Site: saxony
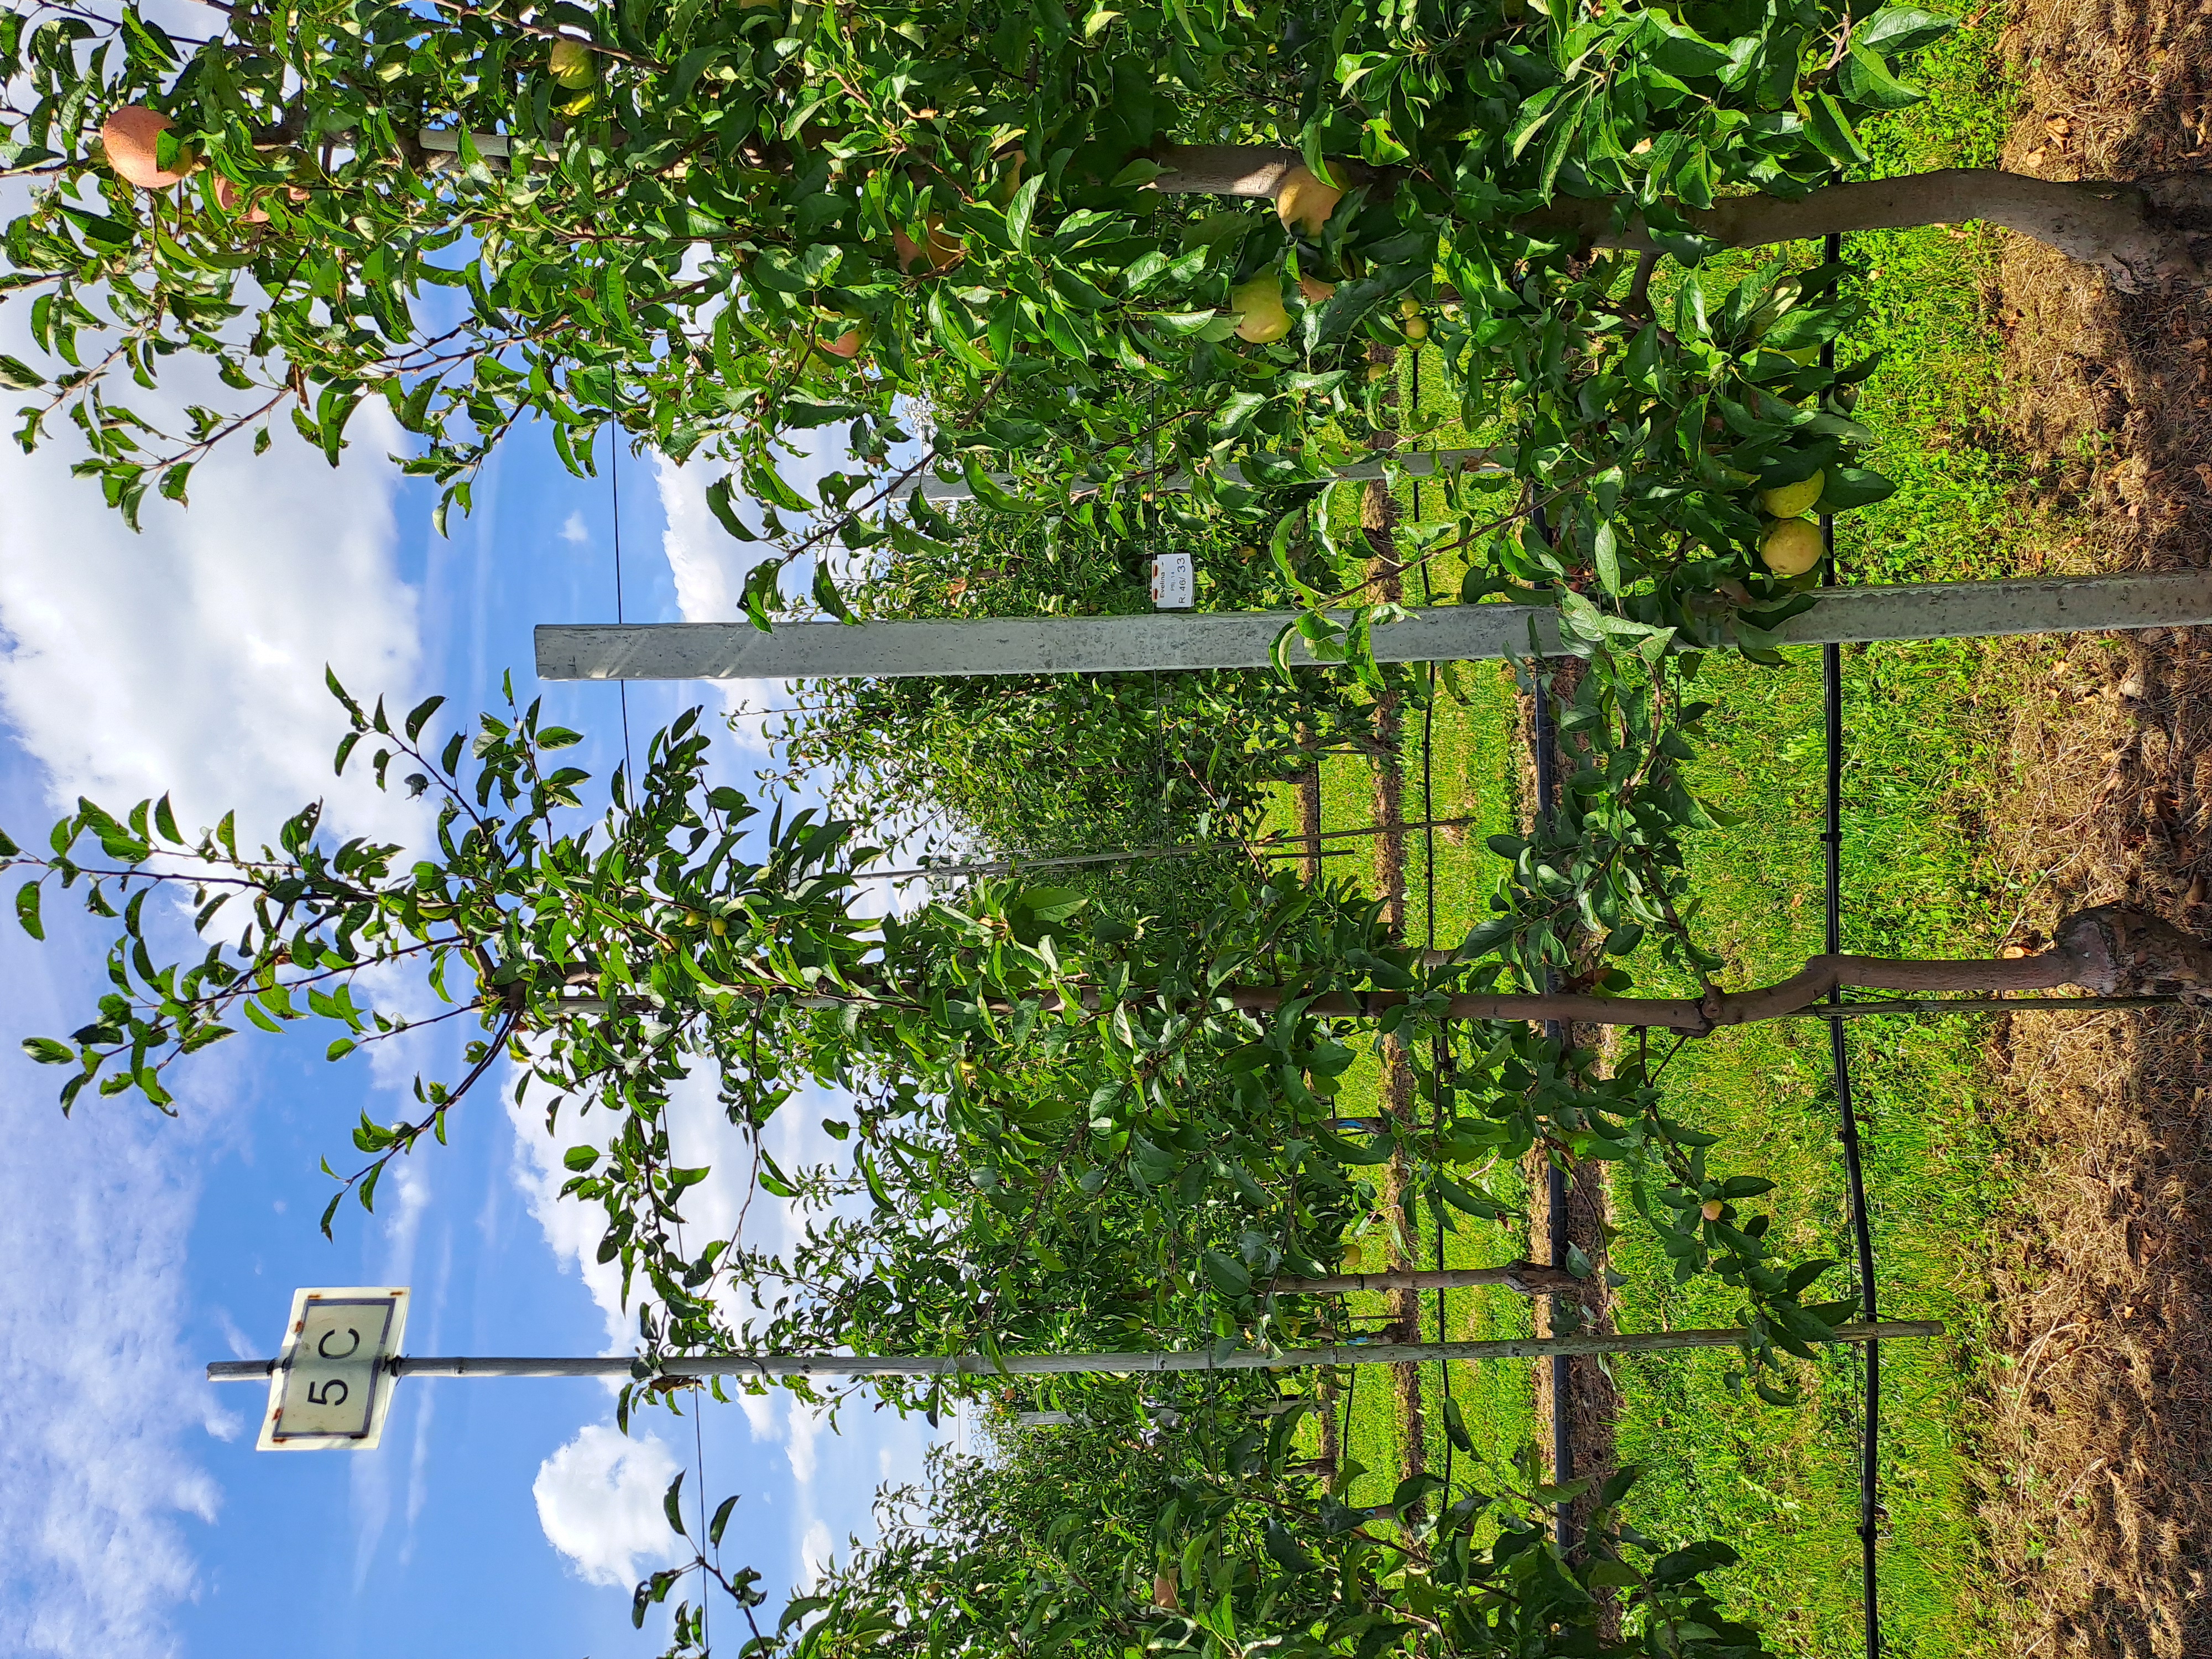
Growth stage (BBCH 85): Maturity of fruit and seed